Reuse of human excreta

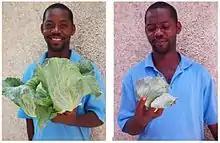
Cabbage grown in excreta-based compost (left) and without soil amendments (right), SOIL in Haiti

Compost derived from composting toilets (where organic kitchen waste is in some cases also added to the composting toilet) has, in principle, the same uses as compost derived from other organic waste products, such as sewage sludge or municipal organic waste. One limiting factor may be legal restrictions due to the possibility that pathogens remain in the compost. In any case, the use of compost from composting toilets in one's own garden can be regarded as safe and is the main method of use for compost from composting toilets. Hygienic measures for handling of the compost must be applied by all those people who are exposed to it, e.g. wearing gloves and boots.